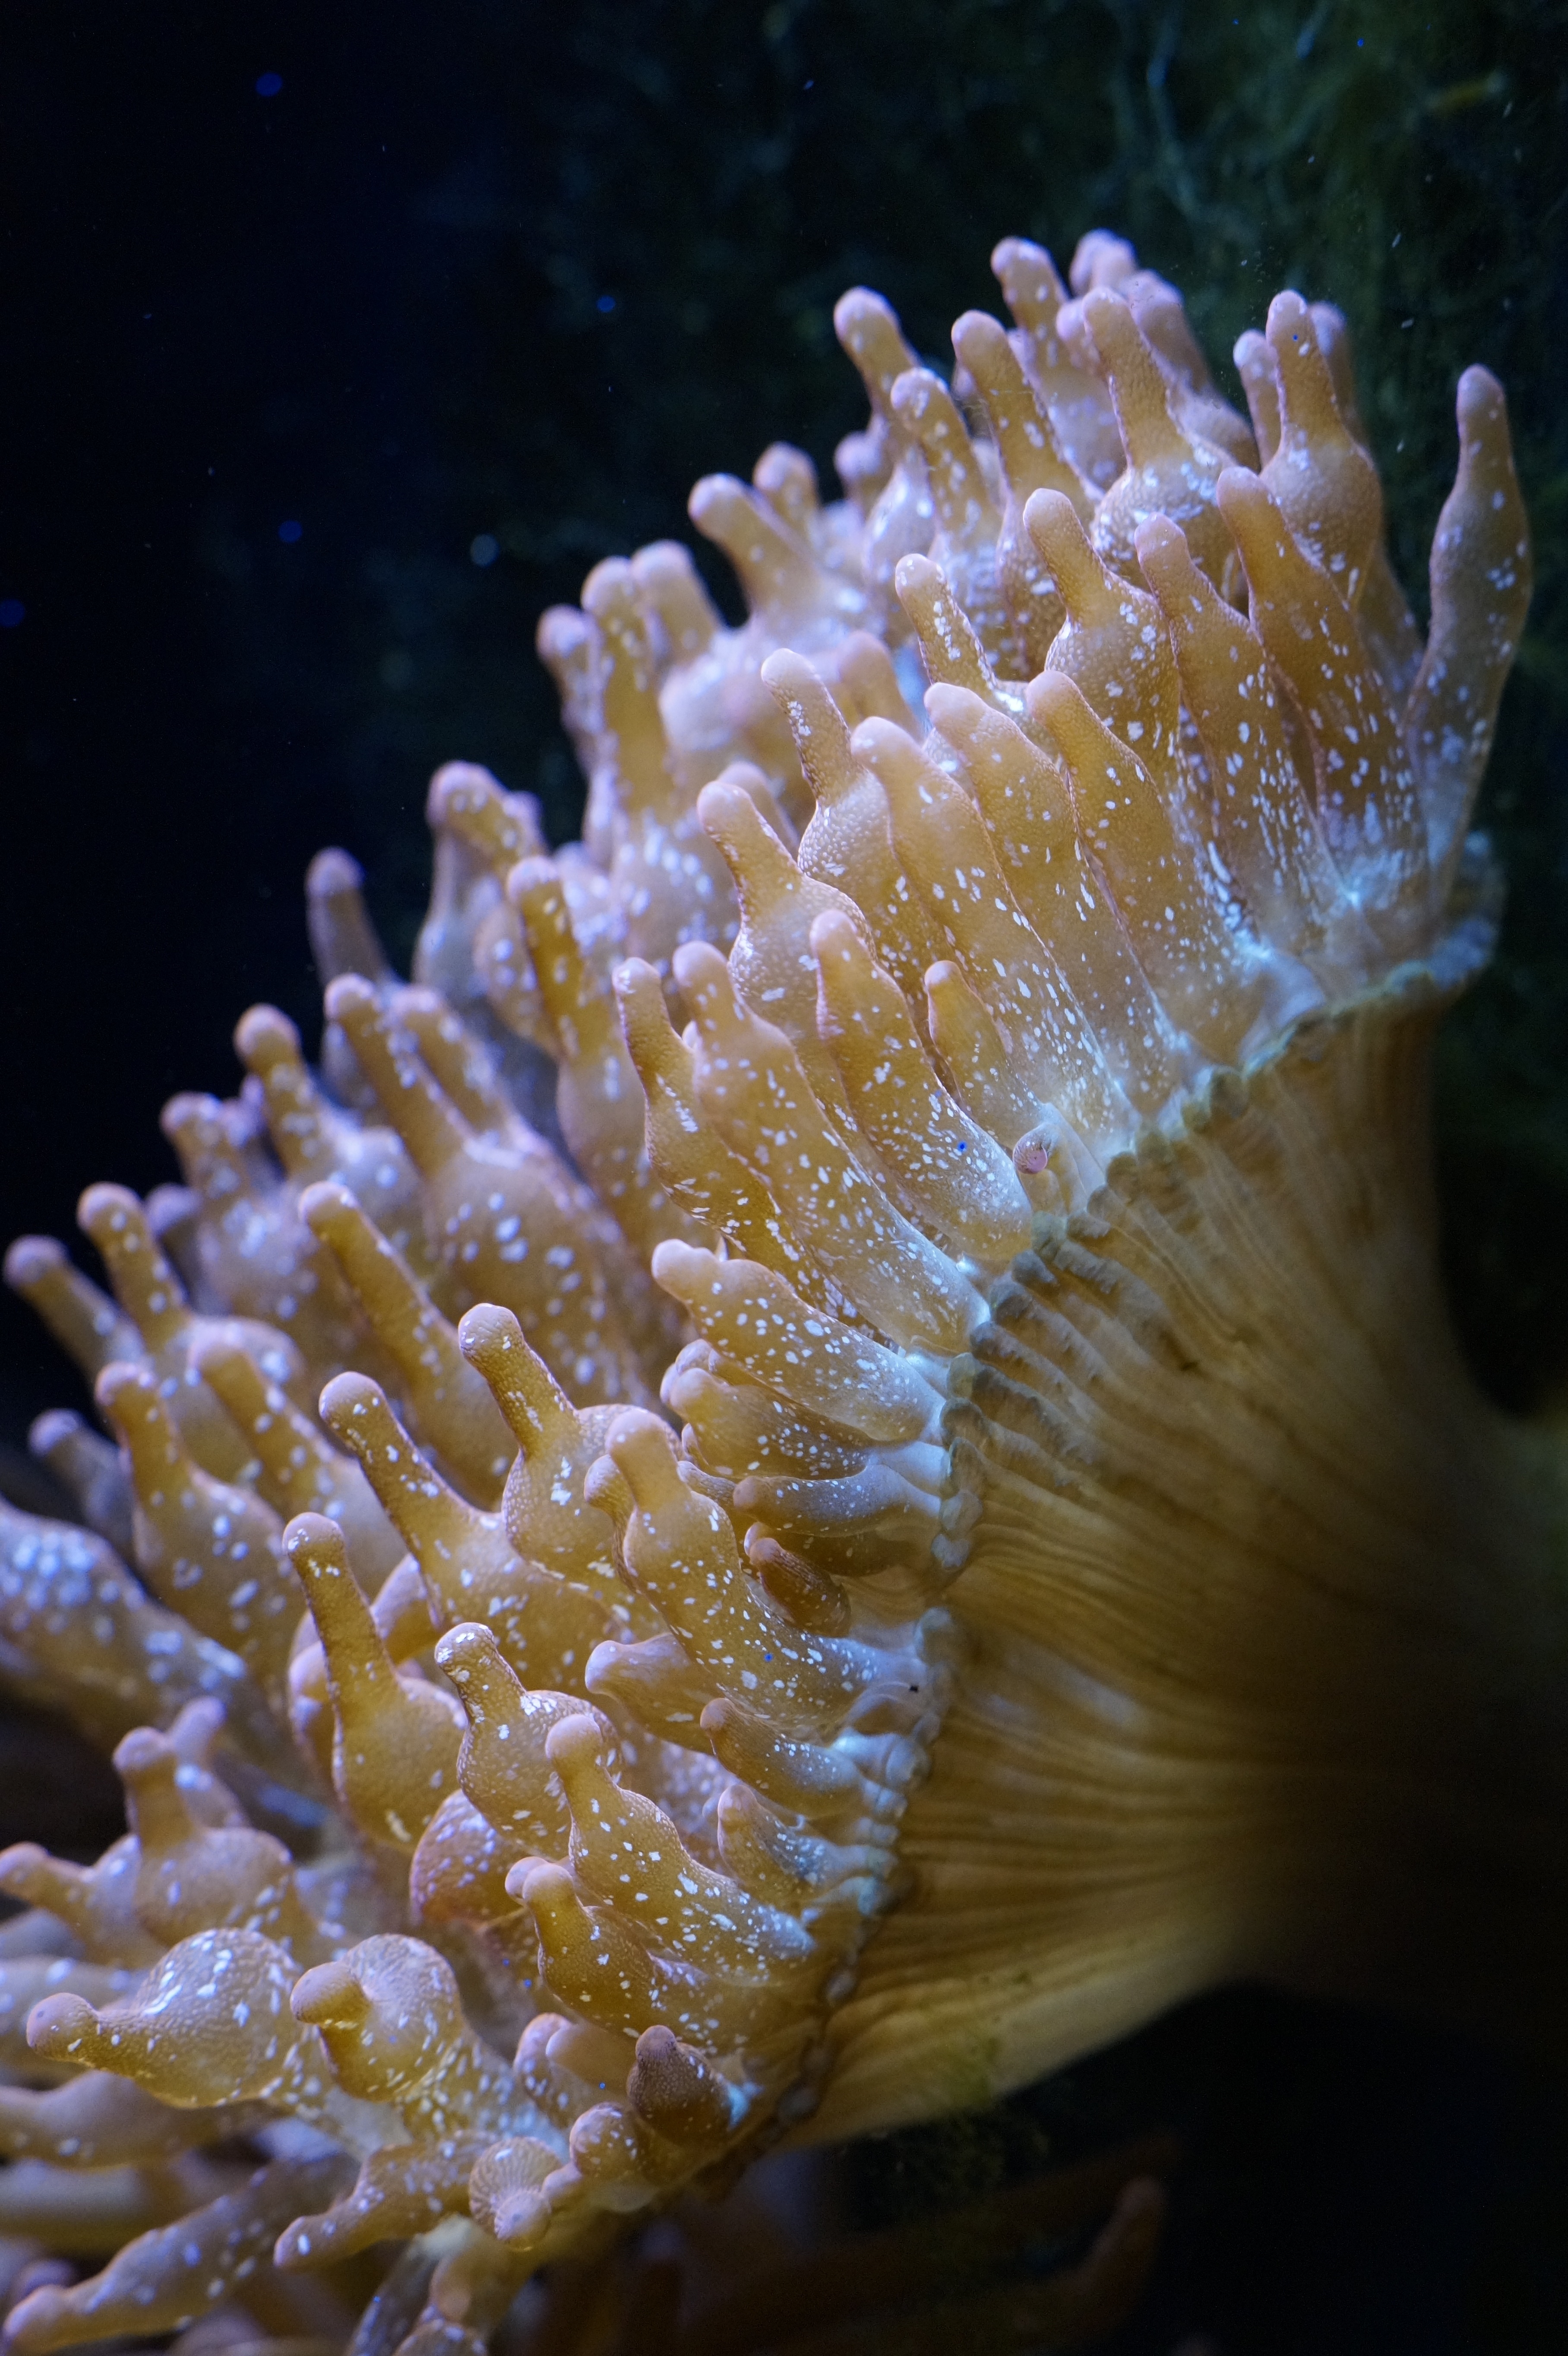
sea, water, nature, ocean, structure, underwater, biology, fauna, sea animal, coral, invertebrate, reef, close up, mollusk, aquarium, cnidaria, creature, exotic, tentacles, anemones, anemone, aquatic animals, underwater world, meeresbewohner, macro photography, organism, water creature, sea anemones, sea anemone, marine biology, marine invertebrates, stony coral